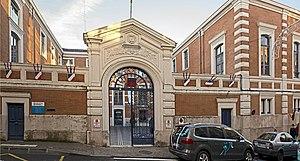
Cet article dresse une liste par ordre de mandat des maires de Montauban.
La famille Alies est une famille de magistrats quercynois anoblie par la charge de capitoul en 1539.
Montauban est une commune française du Quercy, chef-lieu du département de Tarn-et-Garonne en région Occitanie.